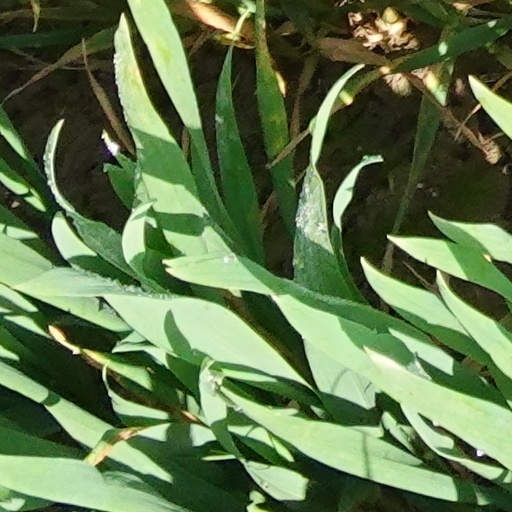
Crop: wheat